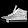
Label: Sneaker